Kiss Sixth Sense

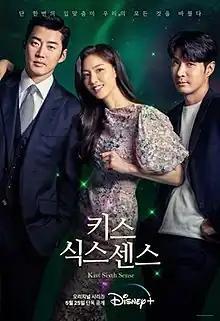
Promotional poster

Kiss Sixth Sense is a South Korean television series based on the web novel of the same title which was made into a webtoon by Gatnyeo (Got W). Directed by Nam Ki-Hoon, written by Jeon Yu-ri and starring Yoon Kye-sang, Seo Ji-hye, and Kim Ji-seok, it tells the story of Hong Ye-sool, a woman who has the supernatural ability to see the future when she is kissed. One day, she accidentally kisses her boss, Cha Min-hoo, and sees their future together. Ye-sool's life gets more entangled when her ex-boyfriend, Lee Pil-yo, comes back into her life. The series released two episodes every Wednesday at 16:00 (KST) from May 25, 2022, to June 29, 2022, exclusively on Disney+ in select regions.